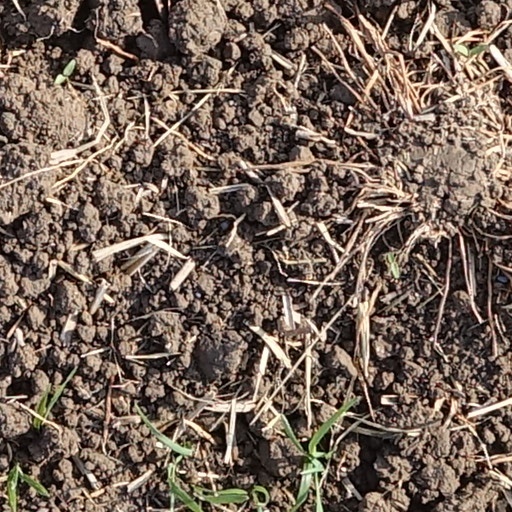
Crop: wheat